Nikolai Rimsky-Korsakov

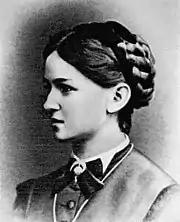
Nadezhda Rimskaya-Korsakova, née Purgold, wife of the composer

Rimsky-Korsakov explained in his memoirs that Mikhaíl Azanchevsky had taken over that year as director of the Conservatory, and wanting new blood to freshen up teaching in those subjects, had offered to pay generously for Rimsky-Korsakov's services. Biographer Mikhail Tsetlin (aka Mikhail Zetlin) suggests that Azanchevsky's motives might have been twofold.